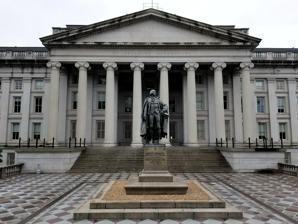
Building: Treasury Building (Washington, D.C.)
Country: United States of America
Year built: 1842
U.S. National Historic Landmark United States historic place U.S. Department of the Treasury U.S. National Register of Historic Places U.S. National Historic Landmark The north entrance to the Treasury Building featuring the Statue of Albert Gallatin (foreground) in 2017 Show map of Central Washington, D.C. Show map of the District of Columbia Show map of the United States Location 1500 Pennsylvania Avenue , NW Washington, D.C. , U.S. Coordinates 38°53′51.2″N 77°2′3.4″W / 38.897556°N 77.034278°W / 38.897556; -77.034278 Built 1836–1842 (East Wing and Central) 1855–1861 (South Wing) 1862–1864 (West Wing) 1867–1869 (North Wing) Architect Robert Mills (East Wing and Central) Ammi B. Young & Alexander H. Bowman (South Wing) Isaiah Rogers (West Wing) Alfred B. Mullett (North Wing) Architectural style Neoclassical NRHP reference No. 71001007 Significant dates Added to NRHP November 11, 1971 Designated NHL November 11, 1971 The Treasury Building in Washington, D.C. , is a National Historic Landmark building which is the headquarters of the United States Department of the Treasury . An image of the Treasury Building is featured on the back of the United States ten-dollar bill . Early buildings In the spring of the year 1800, the capital of the United States was preparing to move from the well-established city of Philadelphia to a parcel of tidewater land along the Potomac River . President John Adams issued an Executive Order on May 15 instructing the federal government to move to Washington and to be open for business by June 15, 1800. Arriving in Washington, relocated government employees found only one building completed and ready to be occupied: the Treasury Department building. Of the 131 federal workers who moved to Washington, over half of them (69) were housed in the new Treasury Building, a two-story Federal / Georgian styled red brick building with a basement and attic that had 16 rooms on the first floor and 15 rooms on the second floor. The building was 147 feet (45 m) long and 57 feet (17 m) wide, flanking the south-east end of the President's House (later renamed the White House ), one of four similar structures for the then four executive departments flanking the east (State and Treasury) and west sides (War and Navy) of the executive mansion facing Pennsylvania Avenue. Within six months of occupying the building, a fire broke out on January 20, 1801, nearly destroying the entire structure. The fire started in one of the first floor rooms and burned through to the floor above but was extinguished before any serious structural damage occurred. The building was repaired, yet by 1805 the records of the department were beginning to overwhelm the original building and a new "fireproof" brick and masonry vault extension was planned for the west side of the Treasury building facing the next-door Presidential residence. The extension of the Treasury building was designed by architect Benjamin Henry Latrobe and completed in 1806. The first Secretary of the Treasury, Alexander Hamilton , never got to see it finished. Portrait of George Cockburn by John James Halls . The Treasury can be seen in flames in the background during the Burning of Washington . The fire-proof vault addition designed by Latrobe turned out to be a hearty structure – it was the only part of the building that survived the 1814 burning of Washington by British forces during the War of 1812 . Treasury offices were temporarily relocated to seven buildings along Pennsylvania Avenue between 19th and 20th streets while the Treasury building, other executive departments and President's House (White House) were reconstructed. The reconstruction took until 1817 under President James Monroe to complete. On March 30, 1833, the Treasury Building was once again engulfed in flames. Late in the evening, Richard H. White had set fire to the building hoping to destroy incriminating pension records inside the Treasury Building. Volunteers saved records that could be retrieved (mostly from the Latrobe vault extension which once again largely survived the fire) and the Treasury offices were relocated to a row of buildings on the south side of Pennsylvania Avenue, opposite the nearby Willard Hotel. After the fire, architect Robert Mills was asked to prepare a set of drawings of the former brick Federal style Treasury Building recording the design of the building before the fire. Current building East Wing When Mills submitted drawings of the destroyed Treasury building along with a report on the need for a more fire-proof building in the future, he also included drawings of what he proposed as a potential new Treasury building. Mills eventually won a design competition and was appointed Architect of Public Buildings by President Andrew Jackson to oversee the design and construction of the Treasury and Patent Office buildings. Construction on the new Treasury building began on September 7, 1836. Disagreements over the Treasury building came to a head less than two years into the construction of the east wing. In January 1838 a proposal was introduced in Congress to demolish the partially constructed building. The Committee on Public Buildings directed Capitol building architect Thomas U. Walter to inspect and report on the Treasury building. A report on January 29, 1838, by Walter critical of the building design was rebutted by Mills a few weeks later in February. Despite Mills's arguments, a congressional bill was brought to the floor and voted on with the recommendation to demolish the Treasury building and use the stone for a replacement Post Office building. The bill was narrowly defeated 94-91 and work on the Treasury building was allowed to continue. The Mills wings of the current Treasury building (east and center sections) were finally completed in 1842. The massive, 350' long Greek inspired Ionic colonnade facing 15th street is the most striking feature of Mills design. By 1844, the tan sandstone exterior, including the colonnade, was painted white to protect the integrity of the stone (the same stone and painting thereof was used at the "White" House as well). While Mills had always envisioned additional wings added to the Treasury building beginning with a south wing extension, in 1851, he was removed from his Treasury position before any design or construction of the south wing had begun. South Wing Extension Image of the construction, showing construction of the front steps By the early 1850s, there was a growing need to increase the size of the Treasury building. Mills revised his earlier design and submitted a plan to Treasury Secretary Thomas Corwin. Controversy followed Mills yet again and Thomas U. Walter was brought in to critique the Mills plan, eventually providing two design drawings of his own. Walter's drawings for the first time showed a west wing of the Treasury building on the site of former greenhouses for the White House that would eventually create a closed rectangular shaped Classical Revival styled stone building with Mills's center wing bisecting the rectangle and creating two enclosed courtyards. Ultimately Walter's design was chosen and in 1851, Robert Mills was released from his architectural position at the Treasury Department. In 1853 Ammi B. Young was named the Supervising Architect in the Office of Construction at the Treasury Department. Key among his responsibilities was to merge the design approaches previously prepared for the addition of a south wing to the Treasury building extending over the site of the old State Department offices. One of the most important revisions was the acceptance of the need to expand the Treasury building with both simultaneously a south and west wings. The inclusion of the later west wing in the design and planning created an opportunity for economies of scale by reducing costs for manpower and building materials. In 1855 ground was broken to start excavating for the South Wing foundation after the razing of the old State Department. Statue of Alexander Hamilton by James Earle Fraser By 1857 construction of the south wing had progressed up to the second-floor level and excavations for the west wing foundations had begun. Progress on the Treasury building came to a halt in 1858 with the country falling into a recession after the financial Panic of 1857 . Construction on all federal buildings was stopped due to a lack of funding appropriations from Congress. Before the stoppage, the construction of the south wing had completed setting in place over 45 monolithic stone columns and pilasters, some weighing as much as 33 tons each. But economic challenges were not the only events that disrupted the construction of the south and west wings of the Treasury building. By 1860 it appeared almost certain that the country was headed towards a military conflict between the states. Following the assassination of Abraham Lincoln in 1865, new President Andrew Johnson relocated the presidential offices temporarily to the Treasury building, while the Lincoln family was vacating the White House. Artistic elements Sculpture The Treasury Building has appeared on the reverse of the United States ten-dollar bill since 1928. Sculptor James Earle Fraser created the statue of Alexander Hamilton , the first Secretary of the Treasury , which stands in front of the southern facade facing Alexander Hamilton Place and The Ellipse beyond, and the statue of Albert Gallatin , the fourth and longest serving Secretary, which stands before the northern entrance facing Pennsylvania Avenue, N.W. See also Freedman's Bank Building , formerly known as the Treasury Annex List of National Historic Landmarks in Washington, D.C. National Register of Historic Places listings in Washington, D.C. References